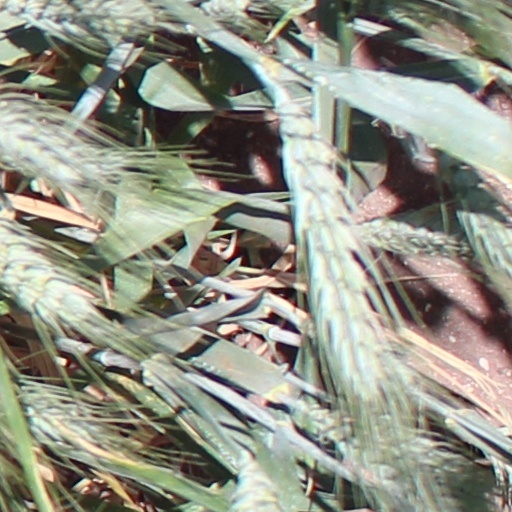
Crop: wheat